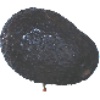
Label: avocado